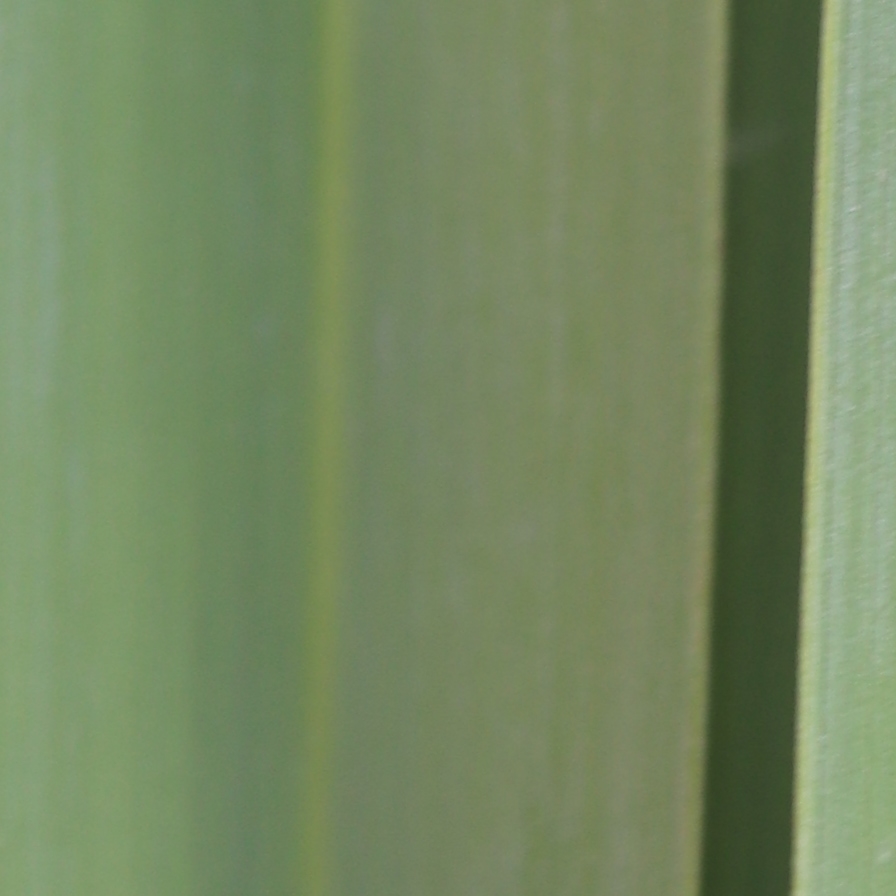
Label: Healthy